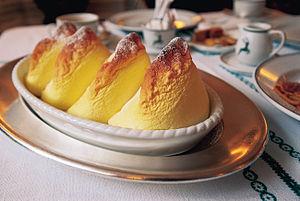
Les Salzburger Nockerln sont un soufflé consommé comme dessert, spécialité de la ville de Salzbourg en Autriche.